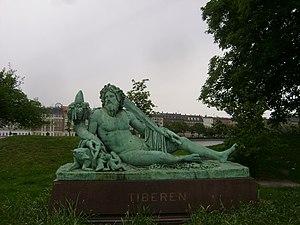
La Statue du Tibre avec Romulus et Rémus est une grande statue de la Rome antique exposée au musée du Louvre. C'est une allégorie du fleuve le Tibre qui arrose la ville de Rome.